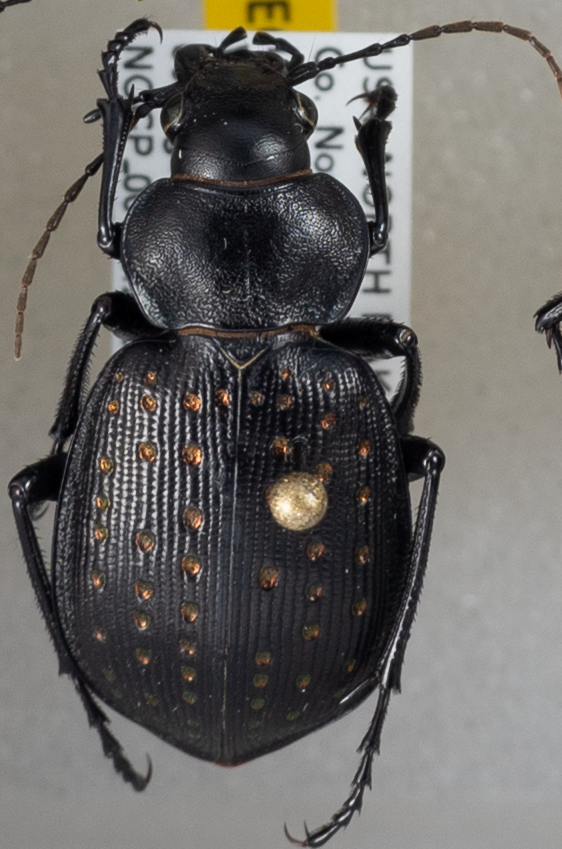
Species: Calosoma calidum
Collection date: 2022-08-09
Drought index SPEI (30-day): -1.69
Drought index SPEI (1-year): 0.646
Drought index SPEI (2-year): -0.88